Cuernavaca Cathedral

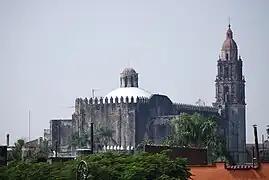
View of cathedral from behind showing defensive merlons

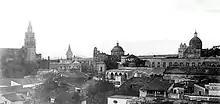
Cuernavaca cathedral and the city in 1893. Library of US Congress.

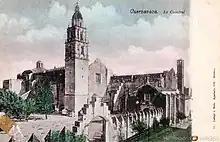
Postal of 1947 of the Cuernavaca Cathedral.

The church was part of the monastery of the Assumption of Mary of Cuernavaca. This monastery was one of number of large fortress-style monasteries which were built in the early 16th century in what is now northern Morelos and far western Puebla states, near the Popocatepetl volcano. These monasteries were built to evangelize and subdue the indigenous populations shortly after the Spanish conquest of the Aztec Empire. These monasteries began the evangelization effort which would spread south towards Oaxaca and Central America then later throughout the colony of New Spain. The organization of the Cuernavaca monastery was founded in 1525 by the first twelve Franciscans to arrive to the new Spanish colony, along with some newer arrivals. Among these were Antonio Maldonado, Antonio Ortiz, Alonso de Herrera and Diego de Almonte. The original purpose of the monastery organization was the evangelization of the local indigenous peoples, and later to house and train missionaries to other parts of New Spain. However, the main church and its walled atrium was originally off limits to all except the Spanish and indigenous nobles.